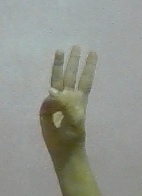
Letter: thaa